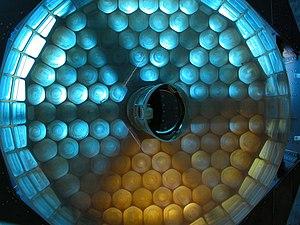
L'Observatoire stratosphérique pour l'astronomie infrarouge, en anglais Stratospheric Observatory for Infrared Astronomy, est un télescope infrarouge aéroporté développé par la NASA et l'agence spatiale allemande. Le premier vol est effectué le 26 avril 2007.
Reosc est une entreprise française fondée en 1937 et filiale de la société Sagem Défense Sécurité, elle-même filiale du groupe Safran.